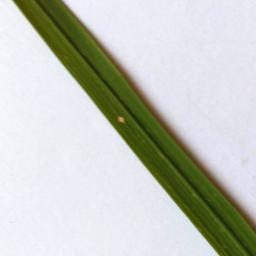
Label: Rice___Leaf_Blast